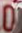
Number: 0